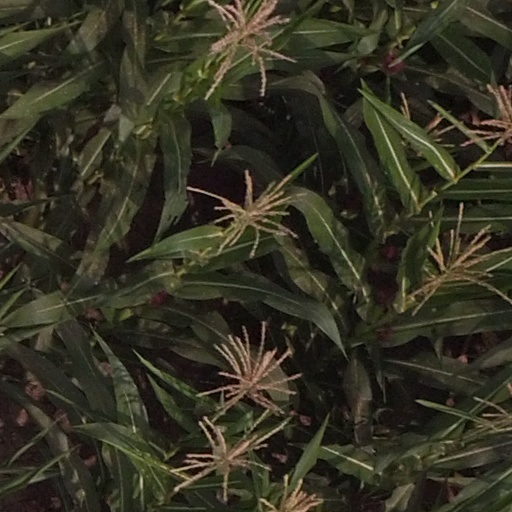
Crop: maize; corn